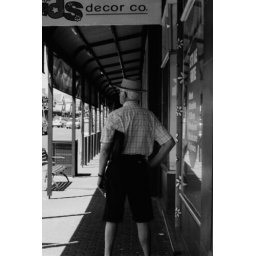
A tall person under a little hat